Leave It to Me!

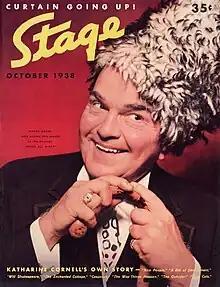
Victor Moore as Alonzo "Stinky" Goodhue on the cover of "Stage" magazine (October 1938)

In the late 1930s, aging businessman Alonzo "Stinky" Goodhue has become the American ambassador to the Soviet Union. The job was secured for him by his social-climbing wife, Leora, who helped to fund Franklin Roosevelt's re-election campaign. However, "Stinky" has no desire to live in Stalinist Russia. He is longing for the pleasures of his home in Topeka, Kansas, especially banana splits. He hopes his tenure as ambassador will be a short one. Meanwhile, an ambitious newspaper reporter, Buckley J. "Buck" Thomas, is employed to discredit Goodhue by his publisher who wants to be the ambassador himself. When Thomas and Goodhue realise they both have the same aims, they work together.